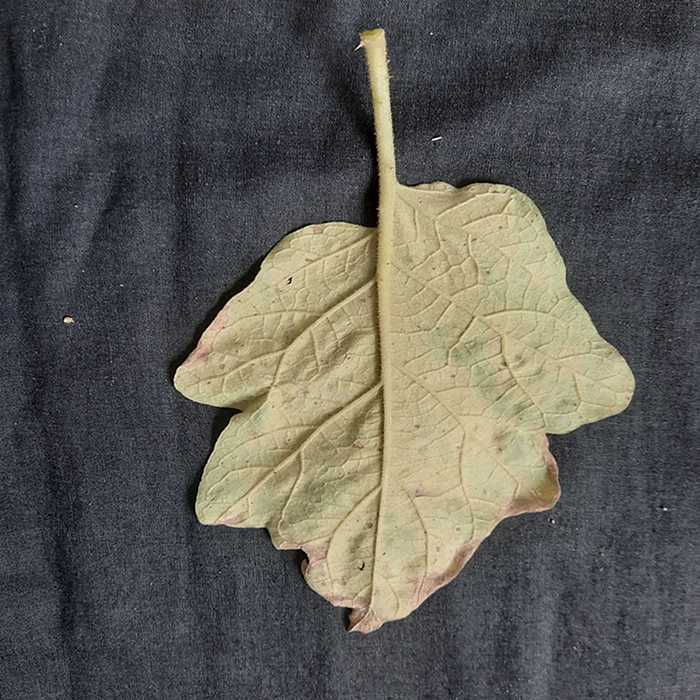
Plant: Eggplant
Label: Eggplant verticillium wilt